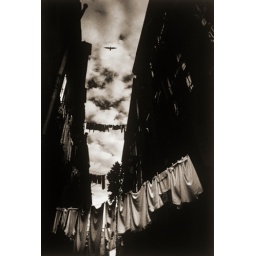
Bird flying over narrow street with wash lines, low angle view